The Holocaust in Belgium

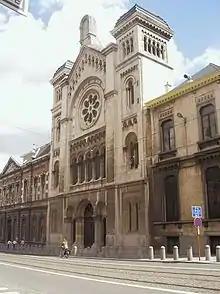
The Great Synagogue of Brussels, built in 1875

Before the war, the population of Belgium was overwhelmingly Catholic. Around 98 per cent of the population was baptized and around 80 per cent of marriage ceremonies were held with traditional Catholic services, while politically the country was dominated by the Catholic Party.